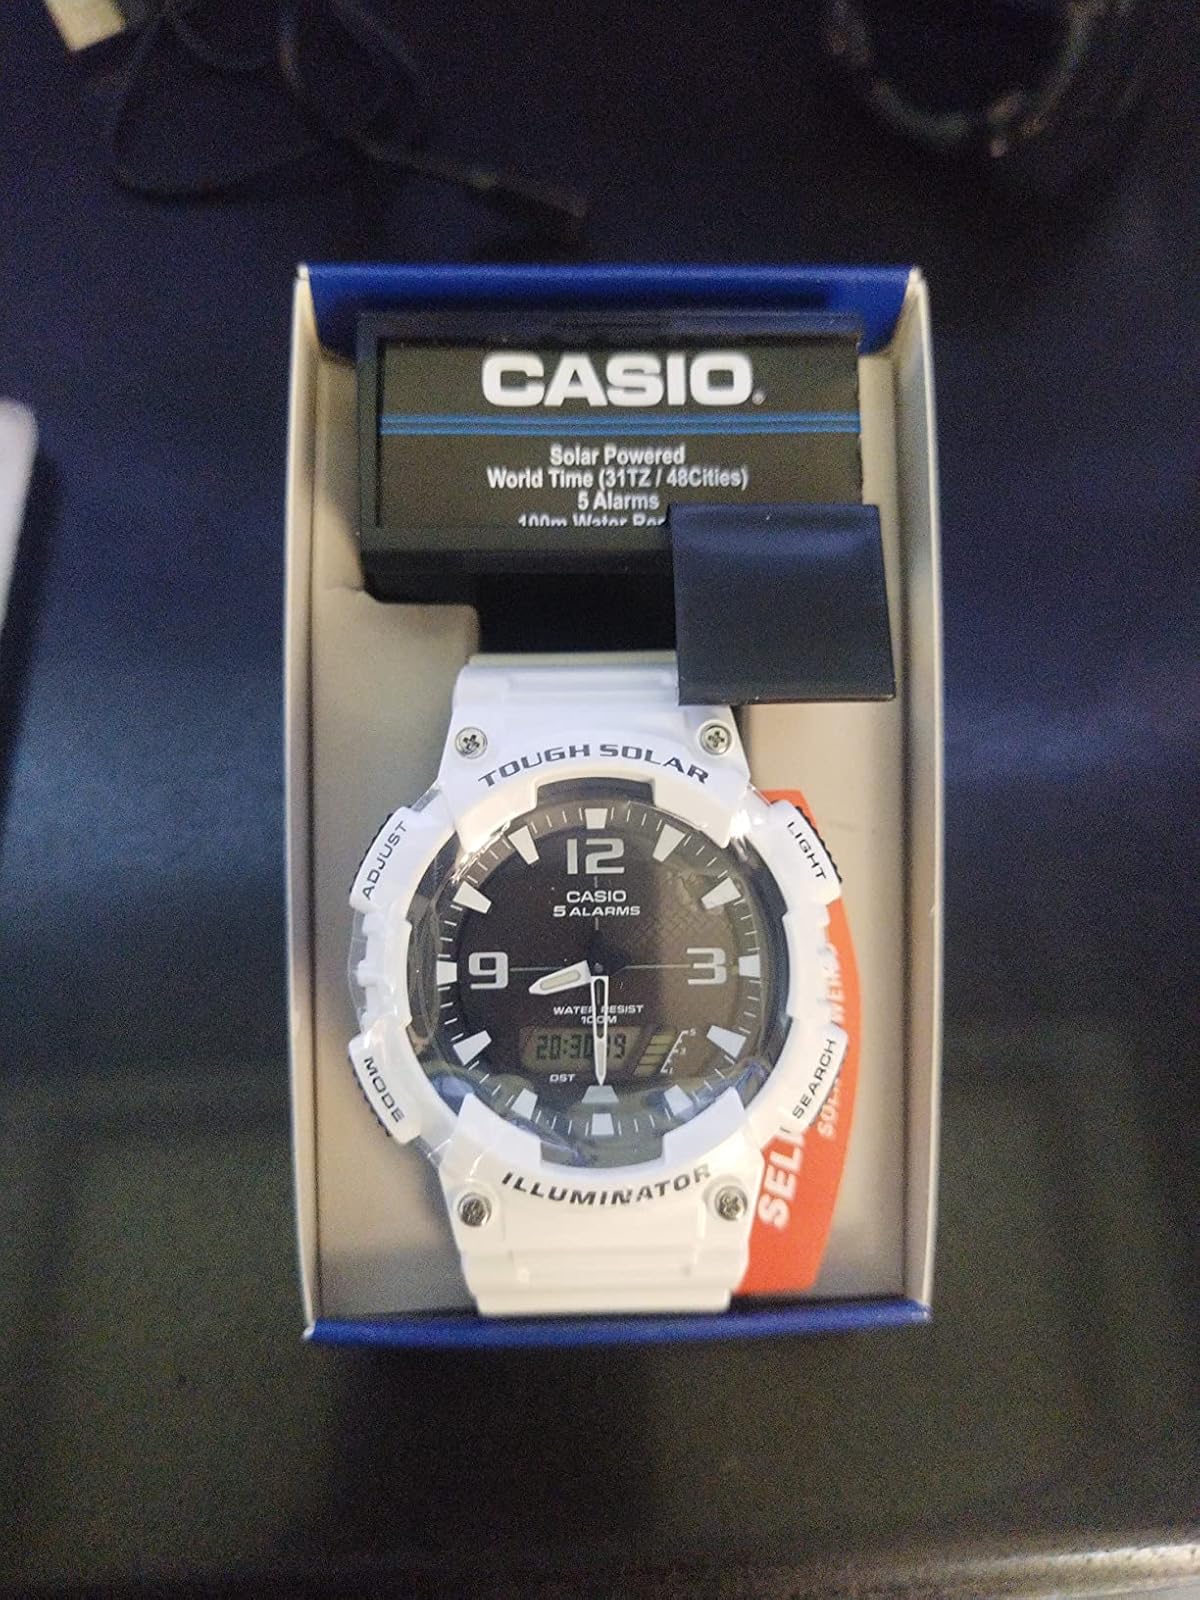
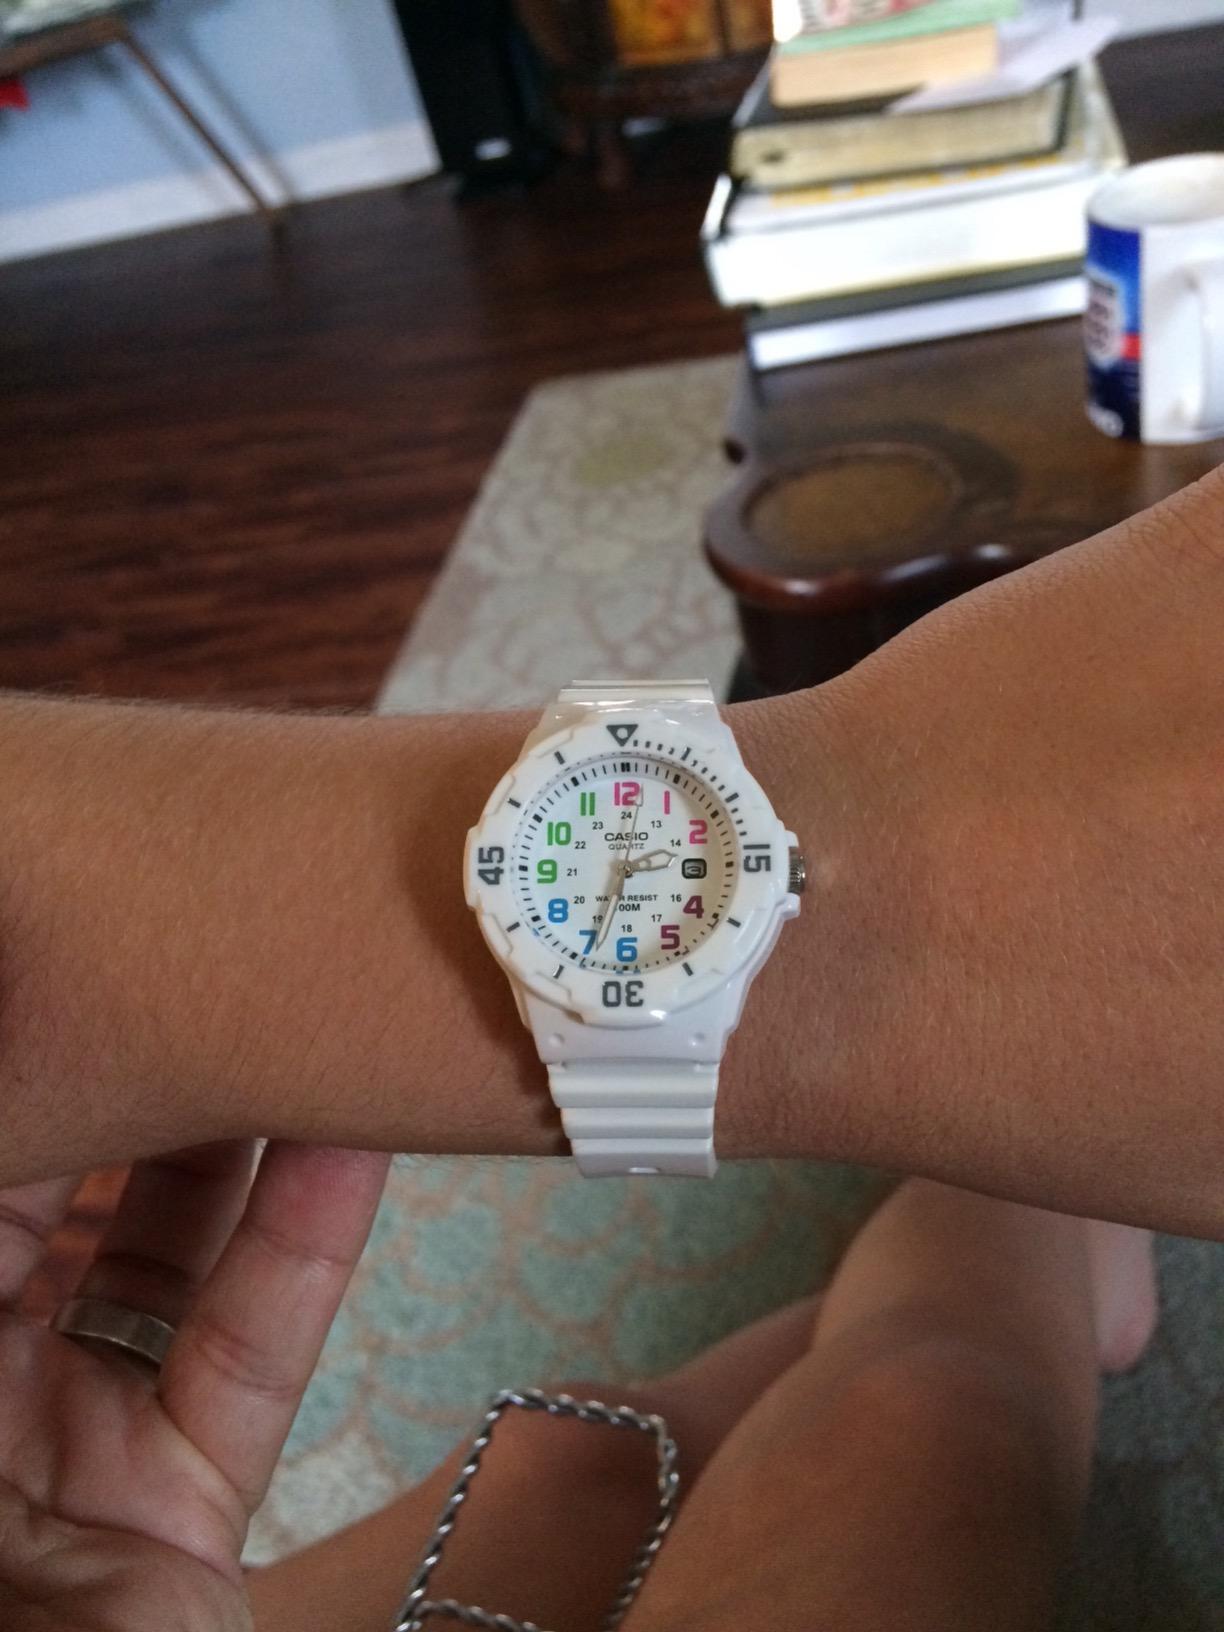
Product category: accessories_watch
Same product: no